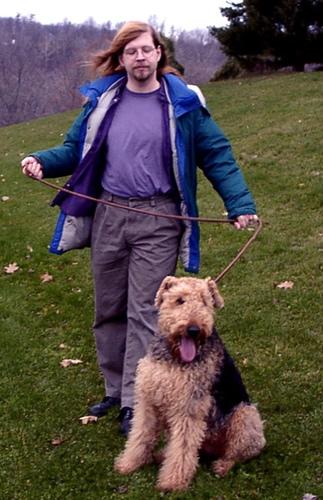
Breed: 200-n000008-Airedale